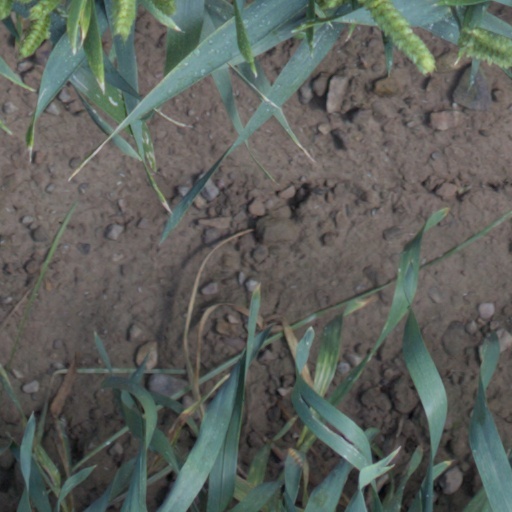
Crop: wheat